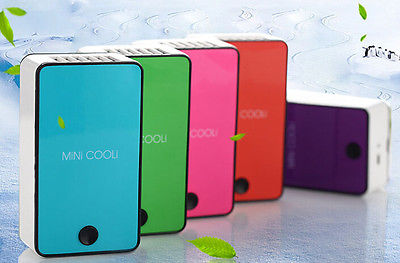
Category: fan